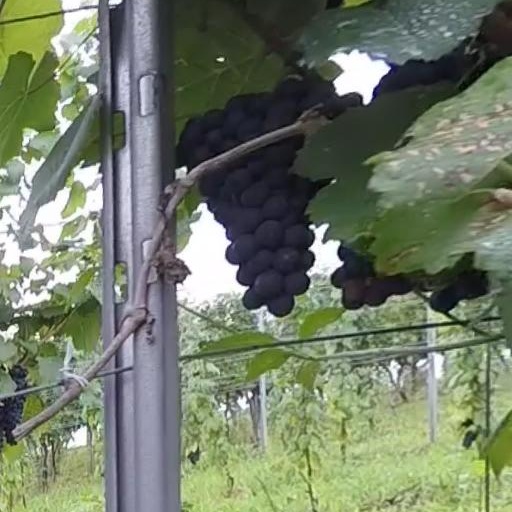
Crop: grape